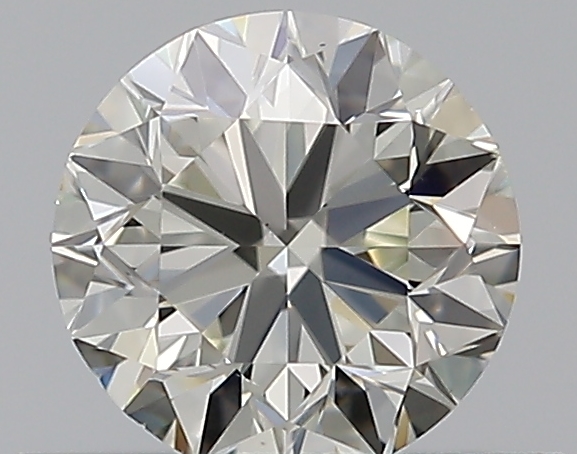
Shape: round
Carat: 0.5
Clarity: VS2
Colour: L
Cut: VG
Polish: EX
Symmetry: VG
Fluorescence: N
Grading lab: GIA
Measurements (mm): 4.89 x 4.96 x 3.19